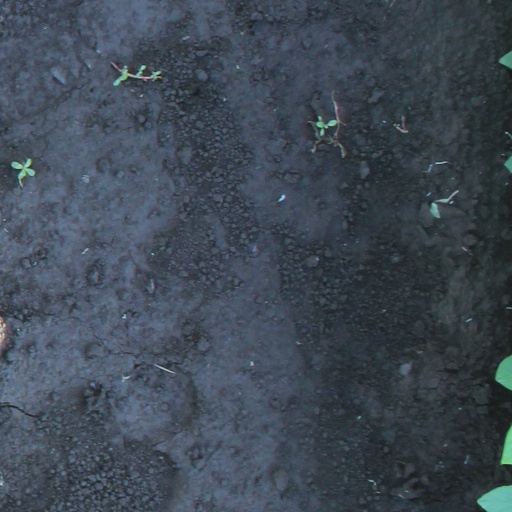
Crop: soybean